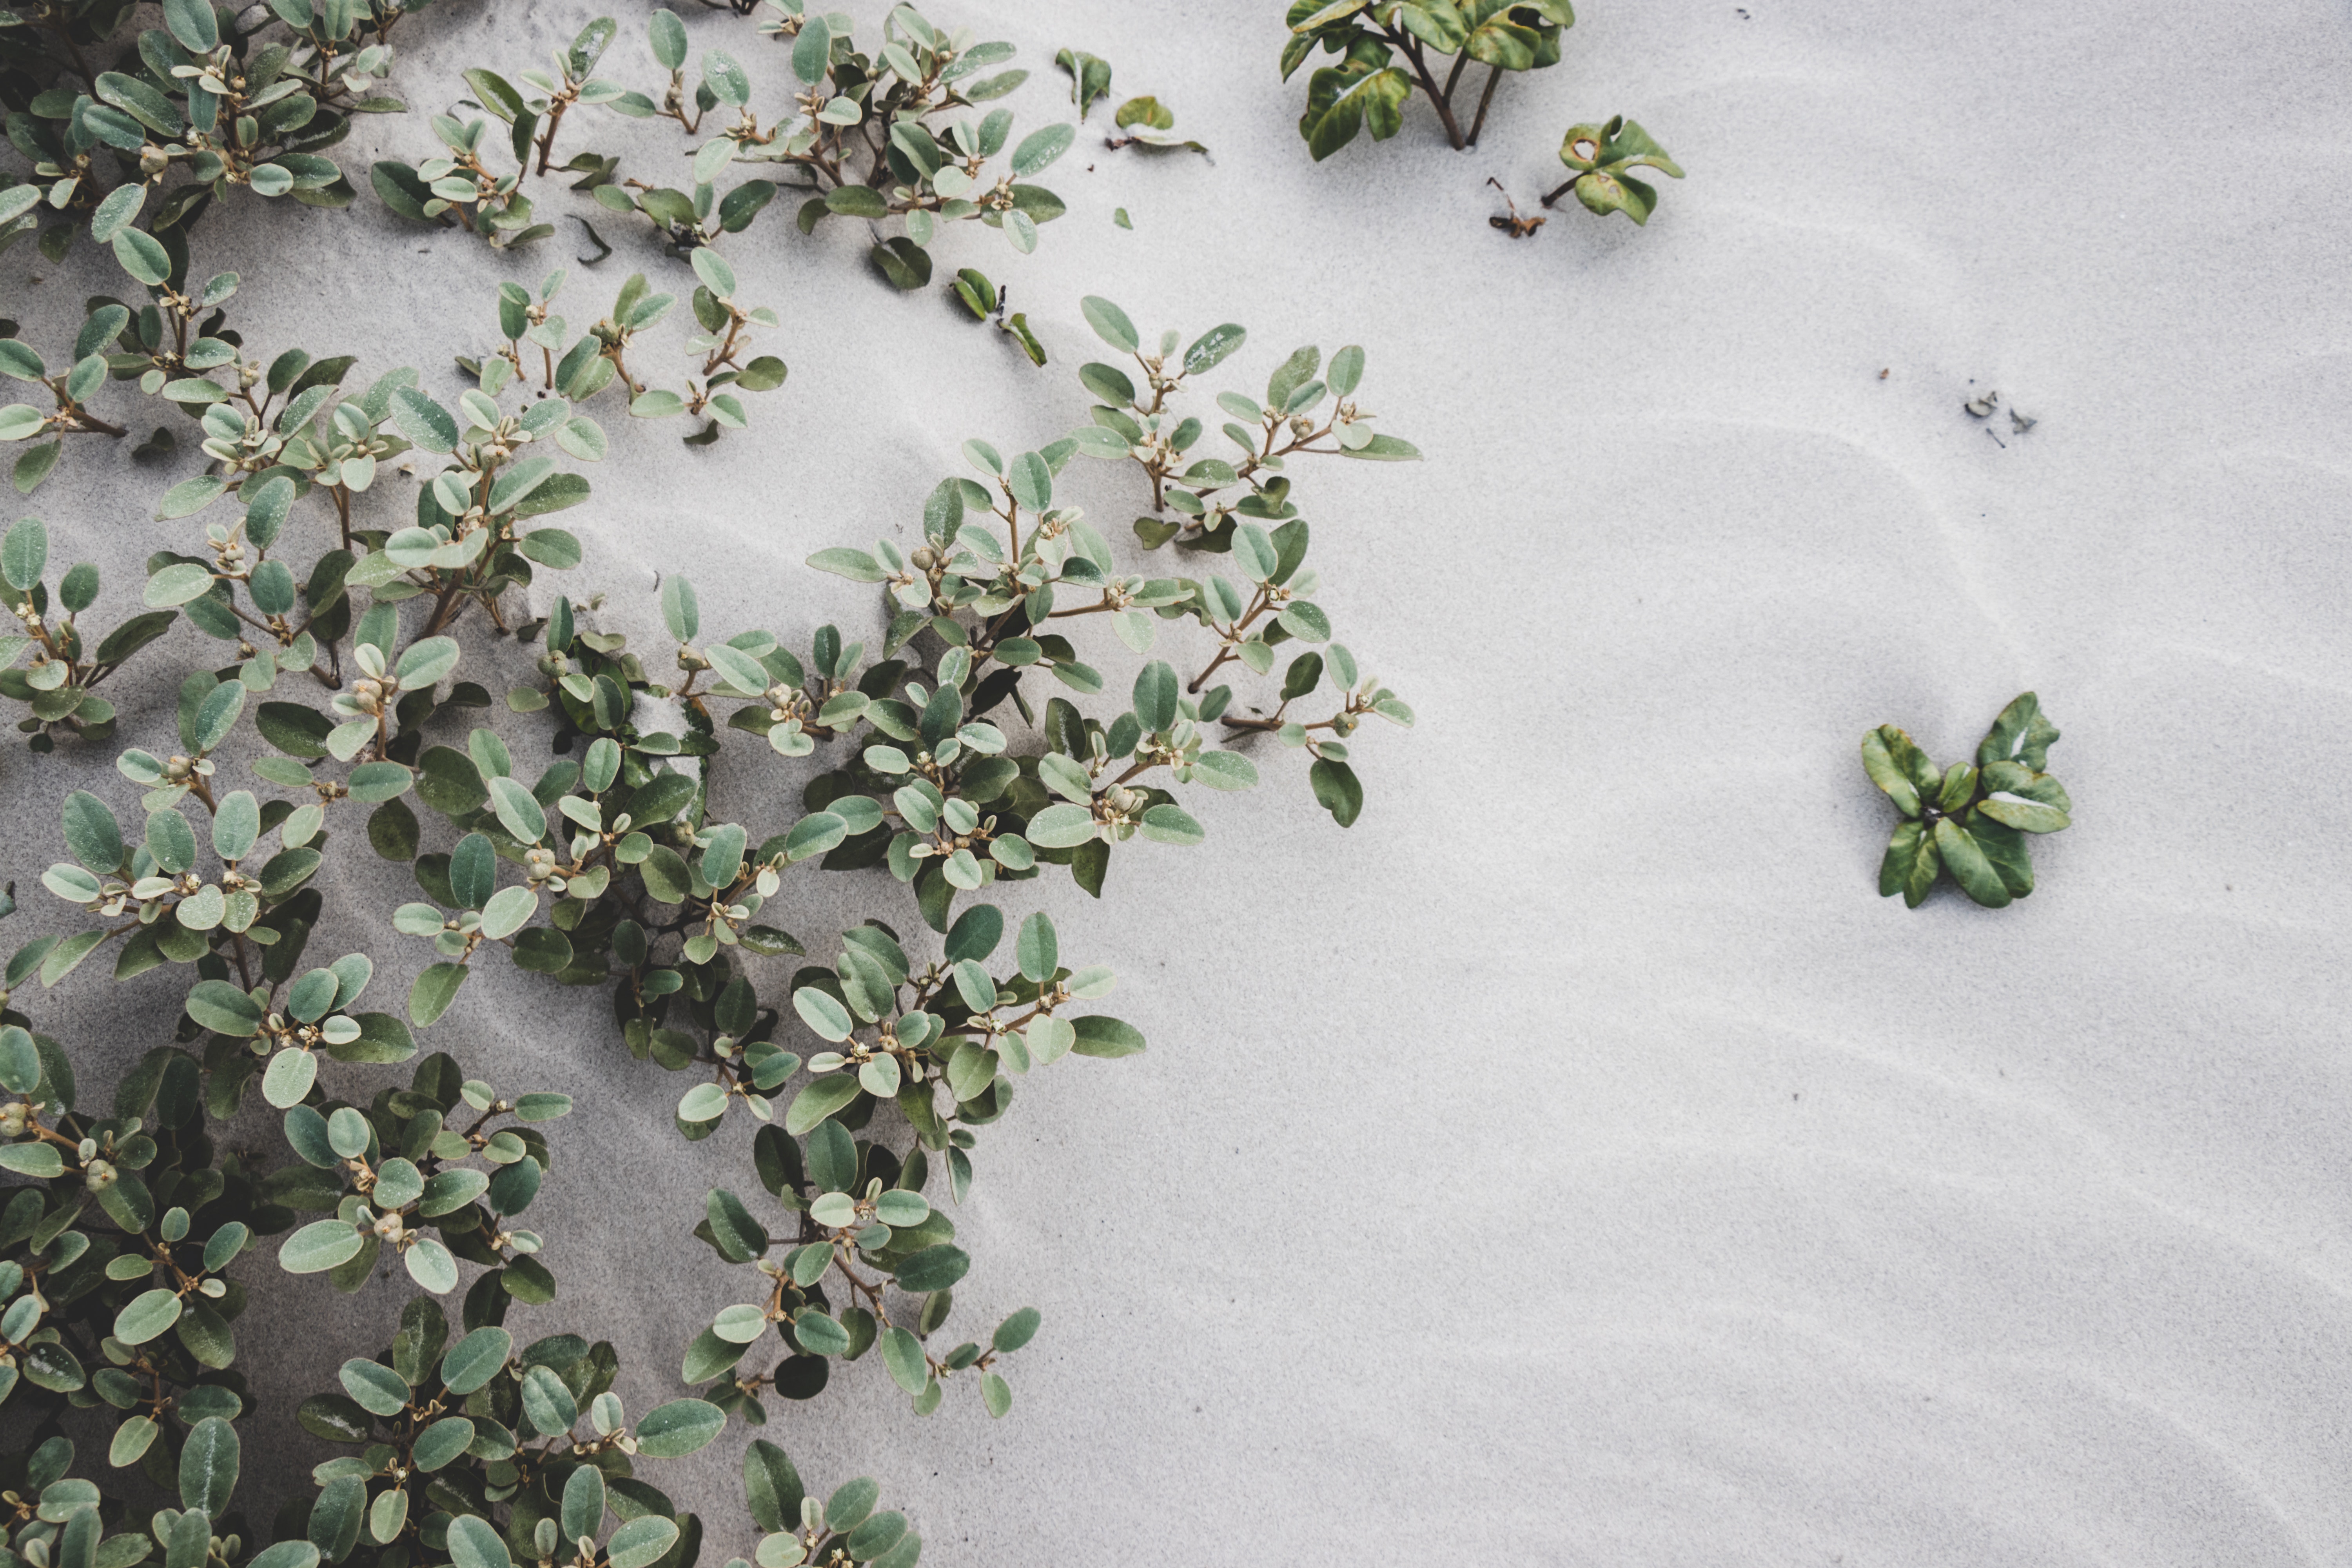
nature, plant, flora, leaf, herb, branch, tree